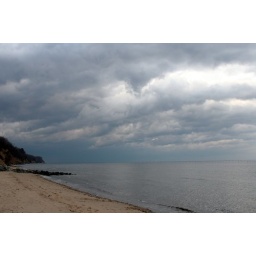
Stormy clouds approaching a beach not not too far from our house in Southern Maryland